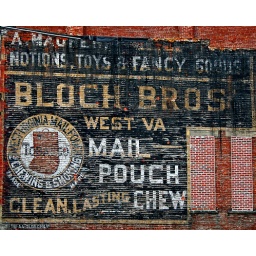
When the building next door was razed after a fire, this old ad was uncovered in Chillicothe, Ohio.